Giacomo Biffi

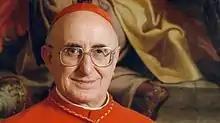

Giacomo Biffi (13 June 1928 – 11 July 2015) was an Italian Cardinal of the Roman Catholic Church. He was Archbishop Emeritus of Bologna, having served as archbishop there from 1984 to 2003. He was elevated to the cardinalate in 1985.